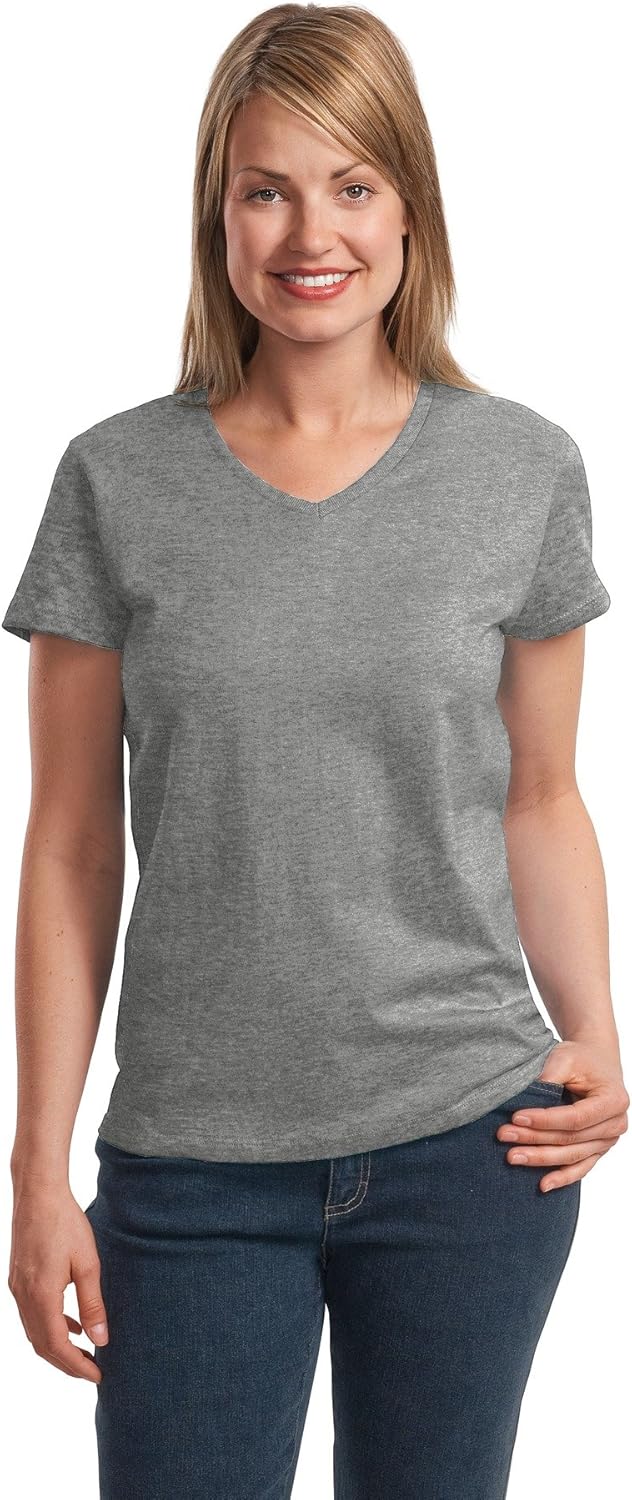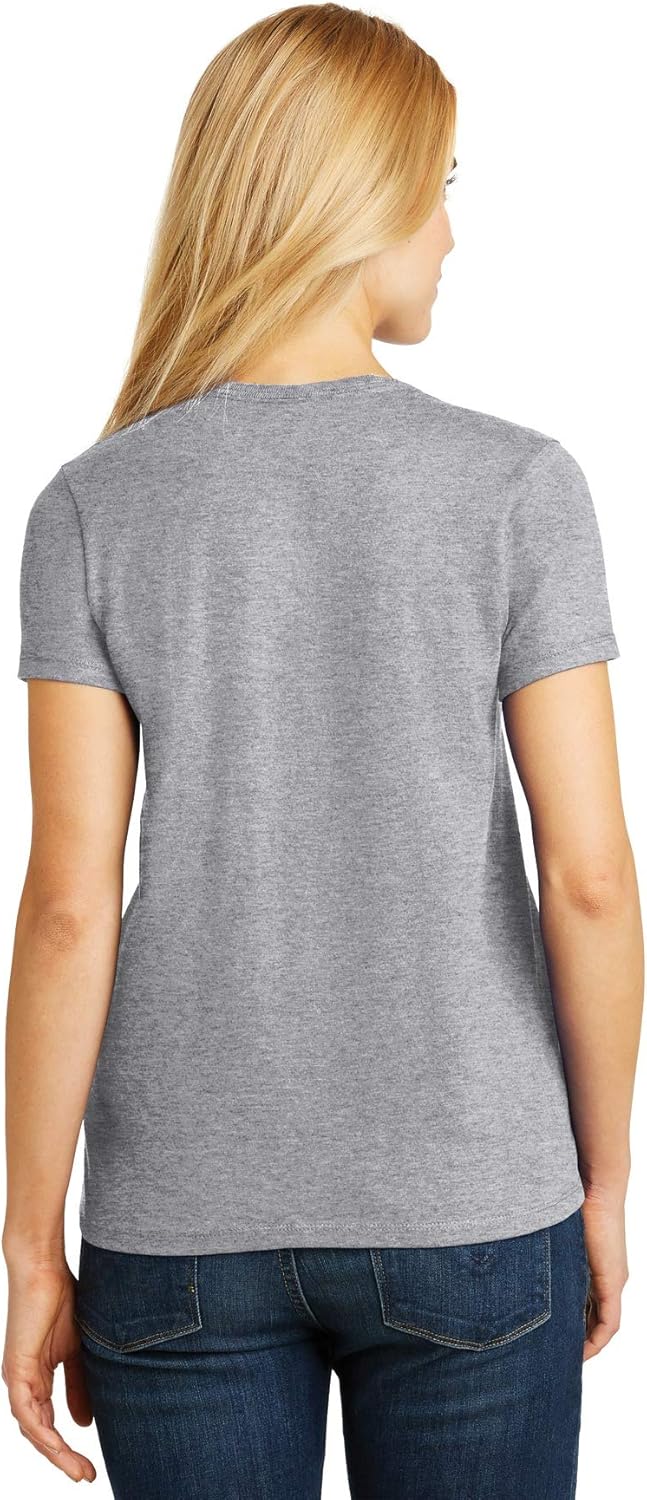
HN LAD COMFRT SOFT VEE NECK T (LIGHT STEEL) (XL)
Category: AMAZON FASHION
Features: Tailored specifically for women. ComfortSoft fabric for added comfort. Clean finish with back neck display. Narrow 1x1 rib collar and hemmed sleeves.
Features: 100% Cotton | Pull On closure | Machine Wash | ComfortSoft cotton, specially finished for superior softness. | Relaxed, yet feminine fit. | Ribbed collar and hemmed sleeves.